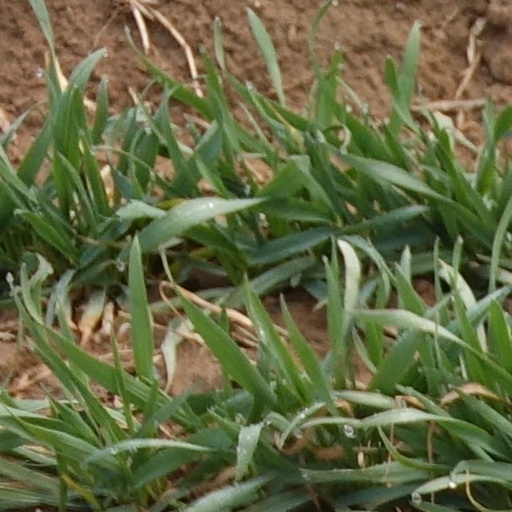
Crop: wheat